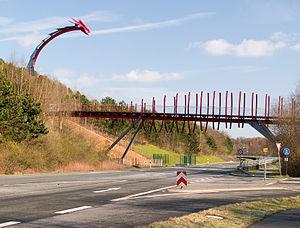
Cette liste de ponts d'Allemagne a pour vocation de présenter une liste des plus célèbres ponts d'Allemagne, tant par leurs caractéristiques dimensionnelles, que par leur intérêt architectural ou historique.